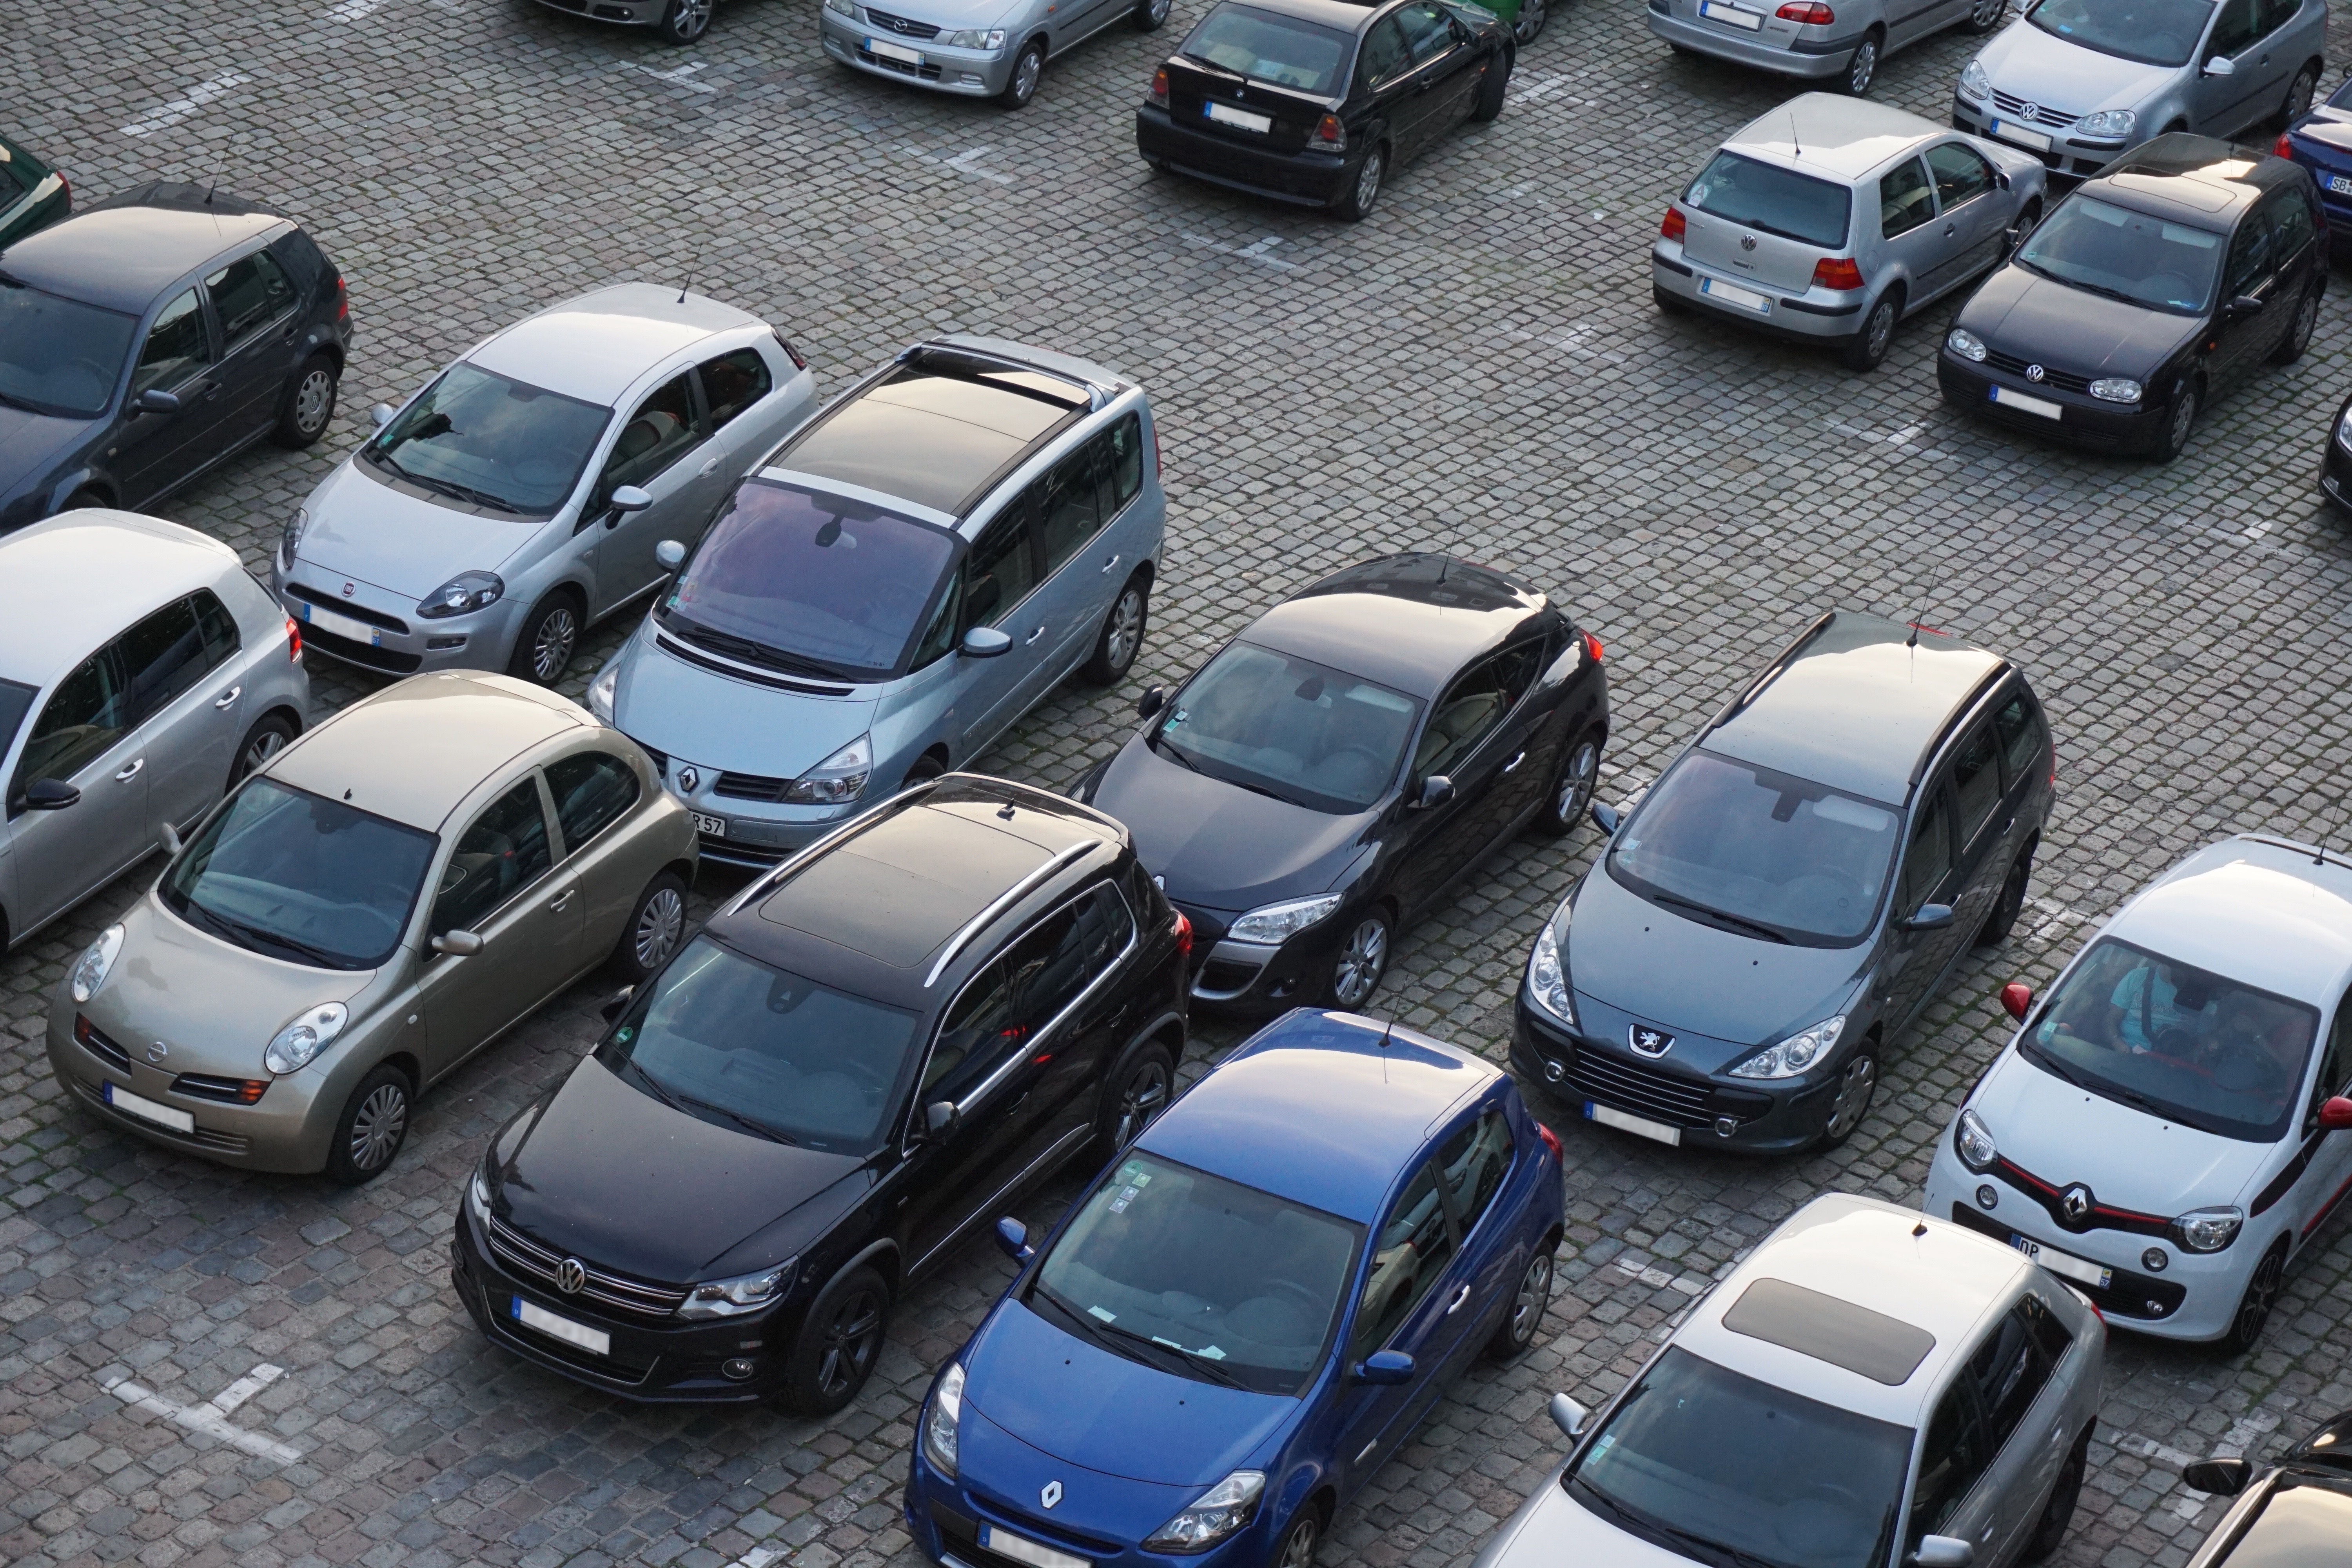
traffic, car, parking, city, vehicle, park, autos, vehicles, city car, land vehicle, automobile make, compact car, automotive design, luxury vehicle, family car